Ibis trilogy

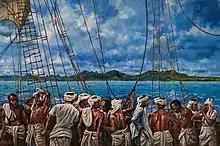
Depiction of indentured labourers being transported to Mauritius in 1834, as depicted in the series

The trilogy gets its names from the "Ibis", a schooner slave ship that is repurposed to transport opium and girmityas. Most of the main characters meet for the first time on the ship. The series is set during the 1830s across the Indian Ocean region amid the build-up to the First Opium War. The series follows a nonlinear narrative.